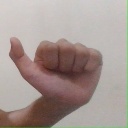
अक्षर: त